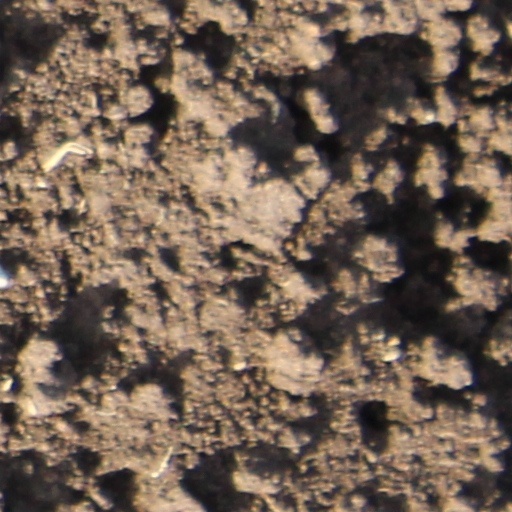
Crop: wheat